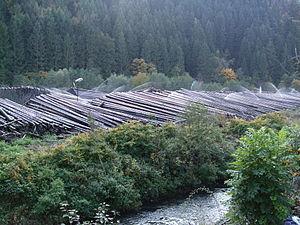
Lorsque les grumes doivent être entreposées pendant de longues périodes à une température supérieure à 0 °C, il est préférable de les laisser tremper. Le stockage humide des grumes consiste en le stockage des grumes protégé par aspersion, ou par immersion; ce qui aide à prévenir la fente en bout et à ralentir la détérioration causée par les insectes, les attaques fongiques et la pourriture qui en découle. Cependant, une coloration chimique peut se produire dans des conditions humides.